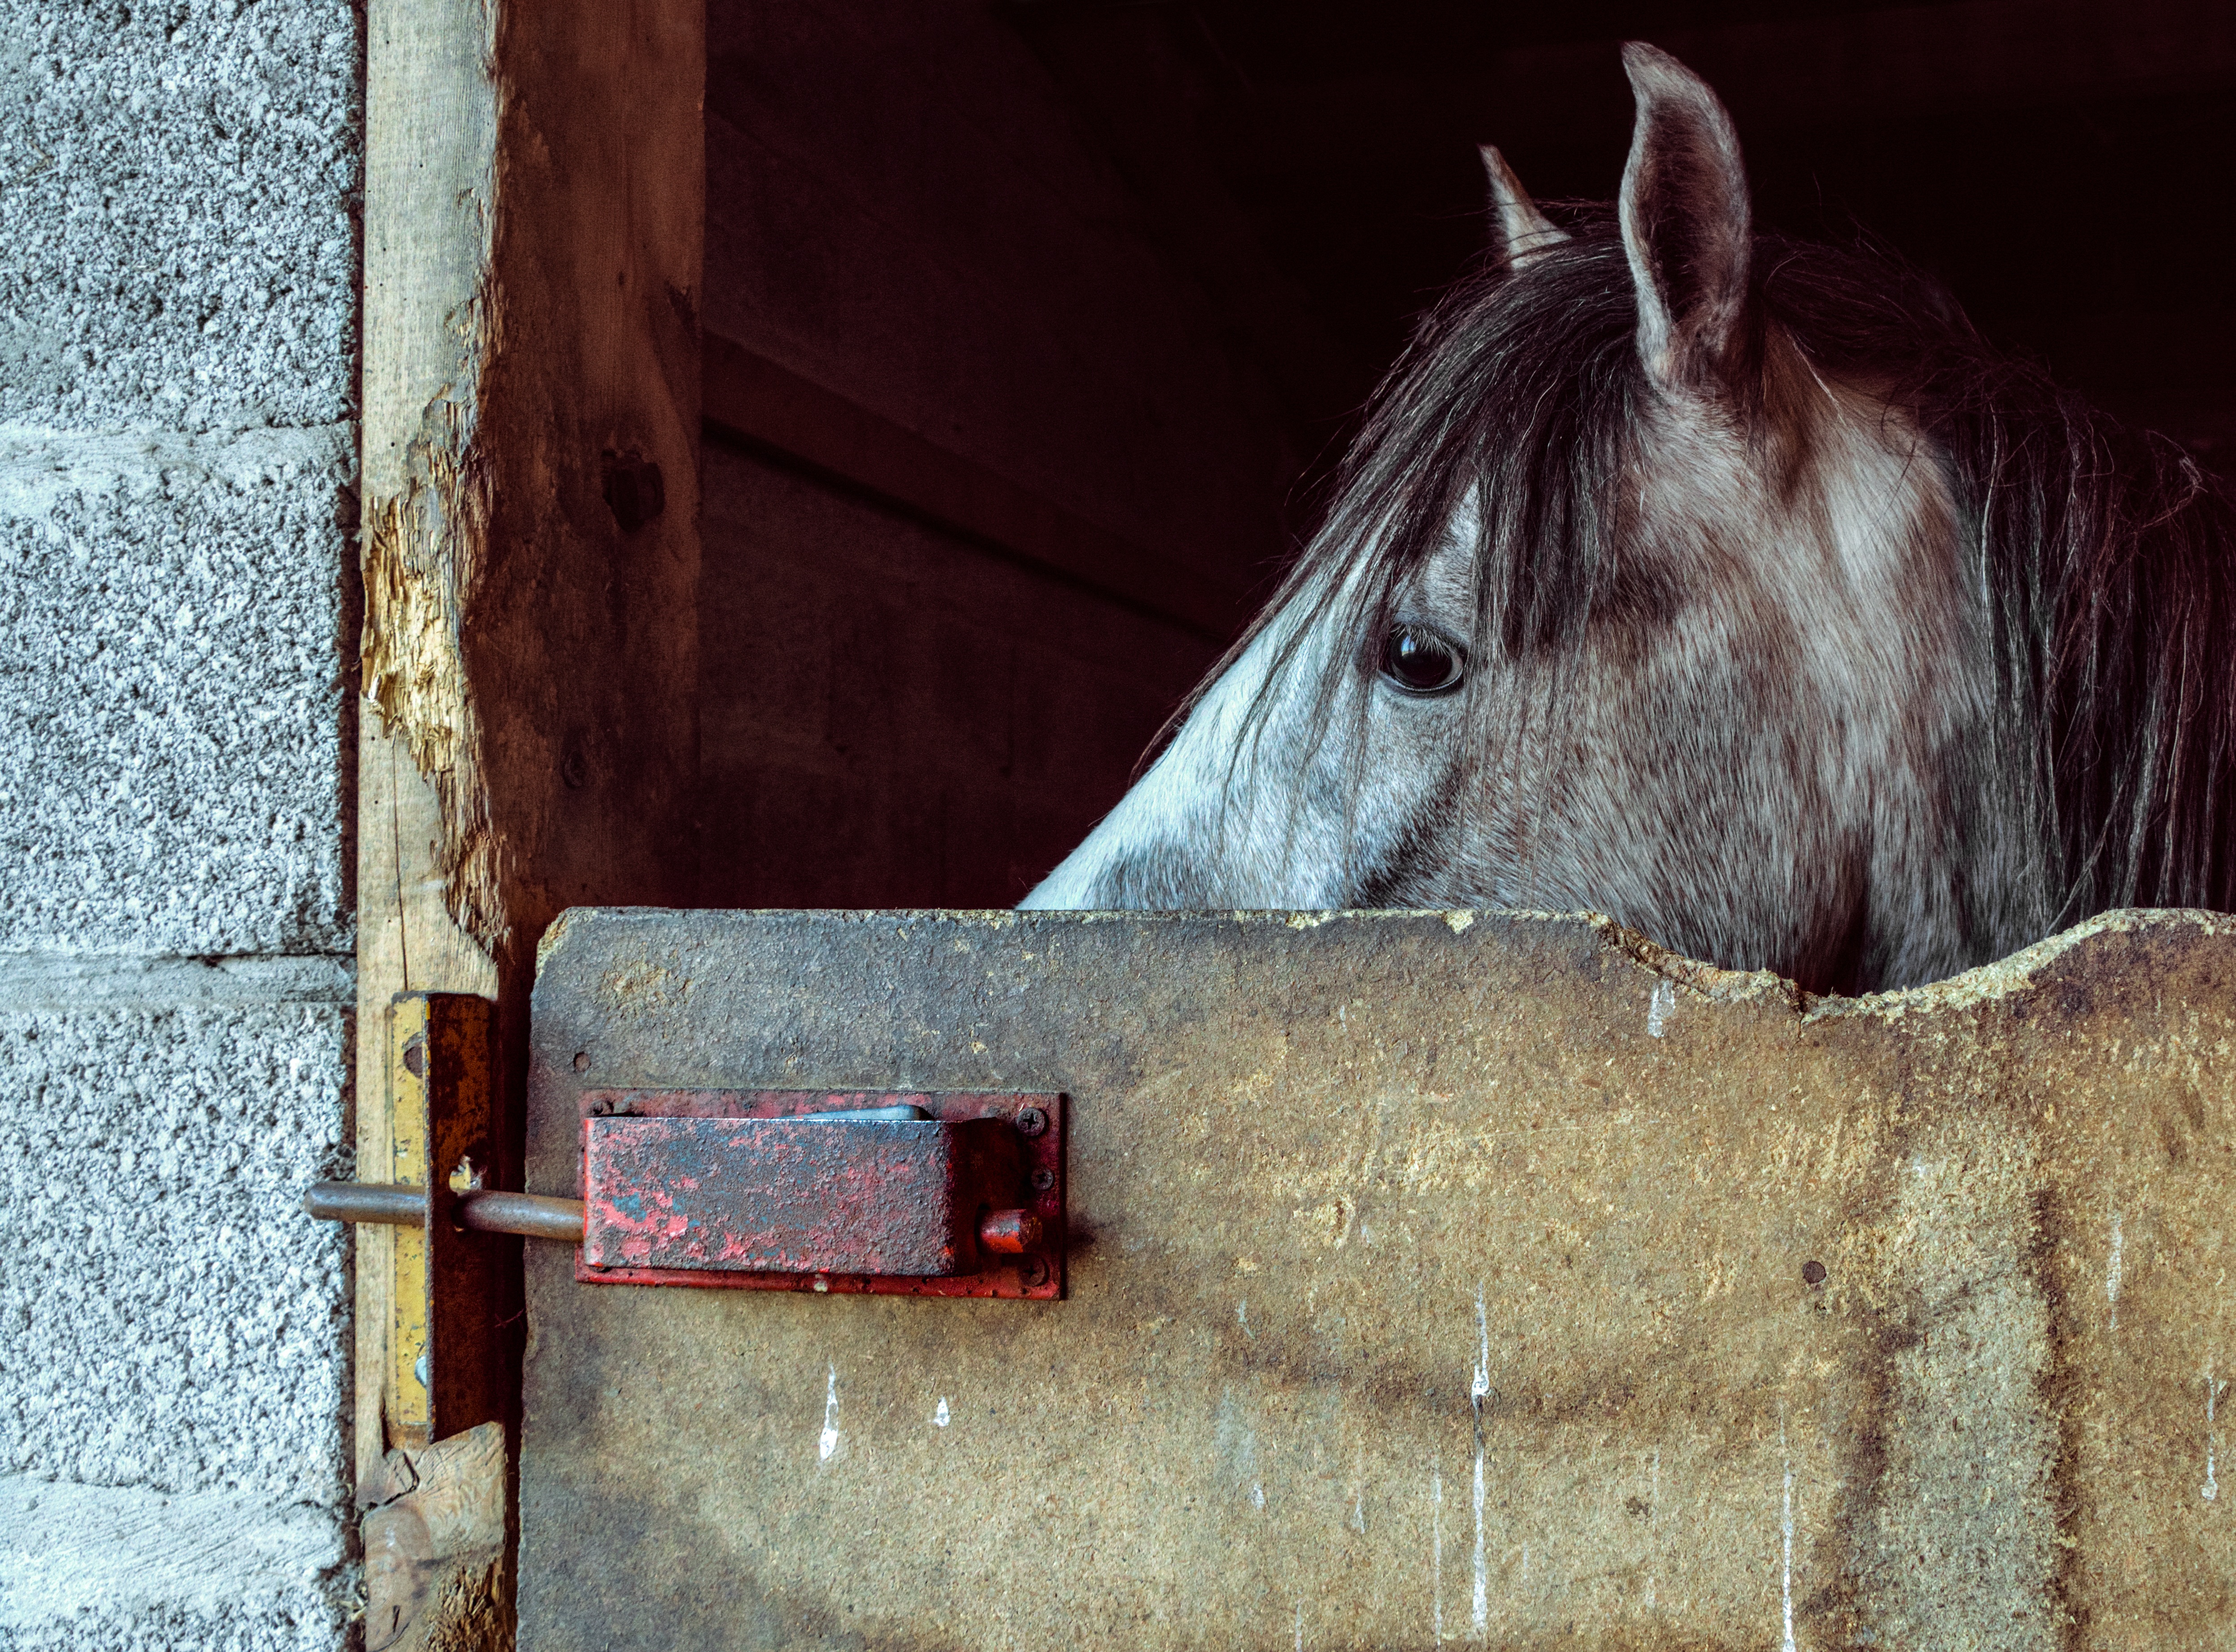
color, horse, mammal, mane, box, look, foal, horse like mammal